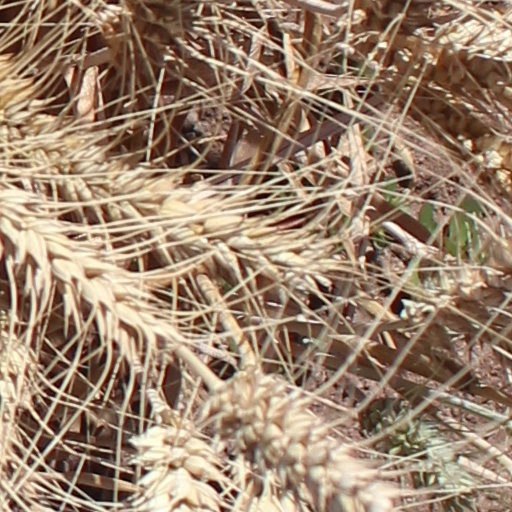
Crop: wheat